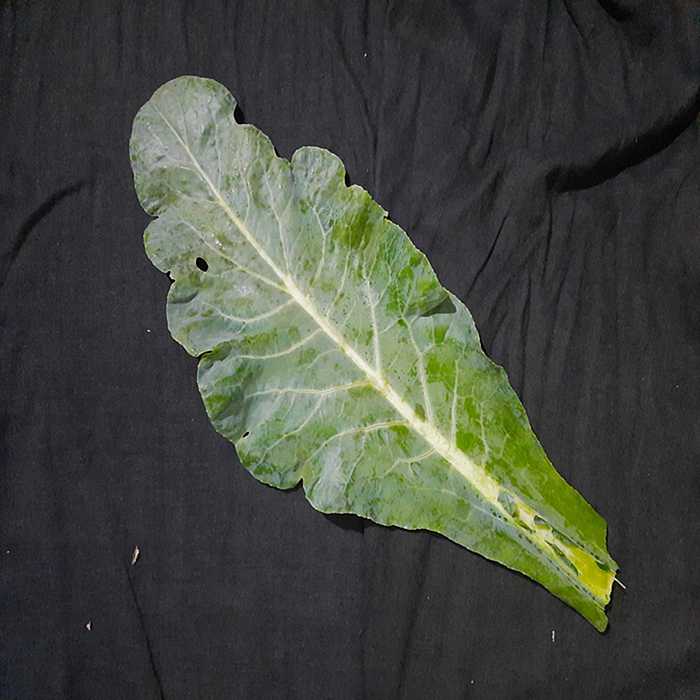
Plant: Cauliflower
Label: Fresh leaf